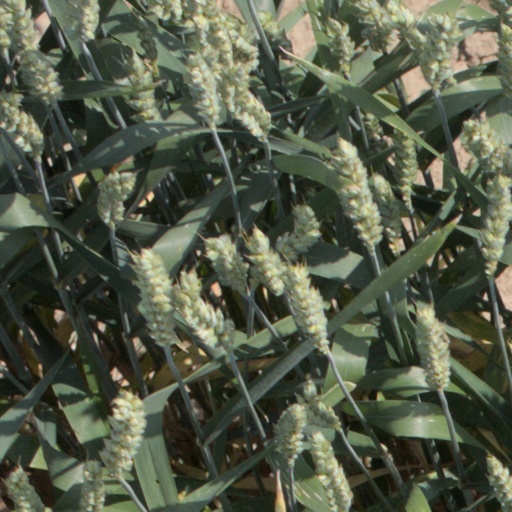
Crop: wheat